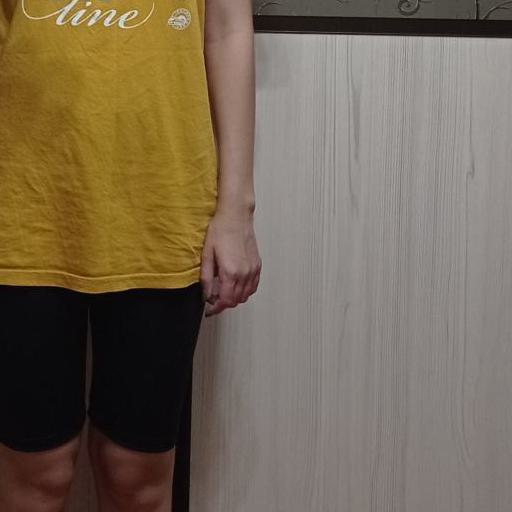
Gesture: no_gesture